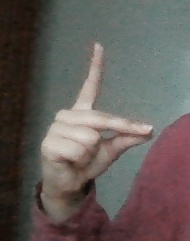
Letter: ta